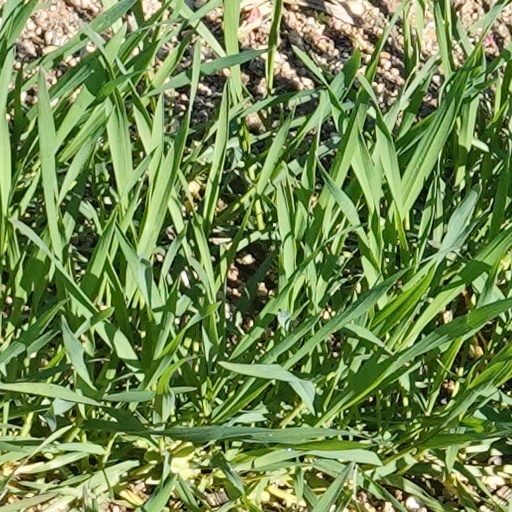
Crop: wheat